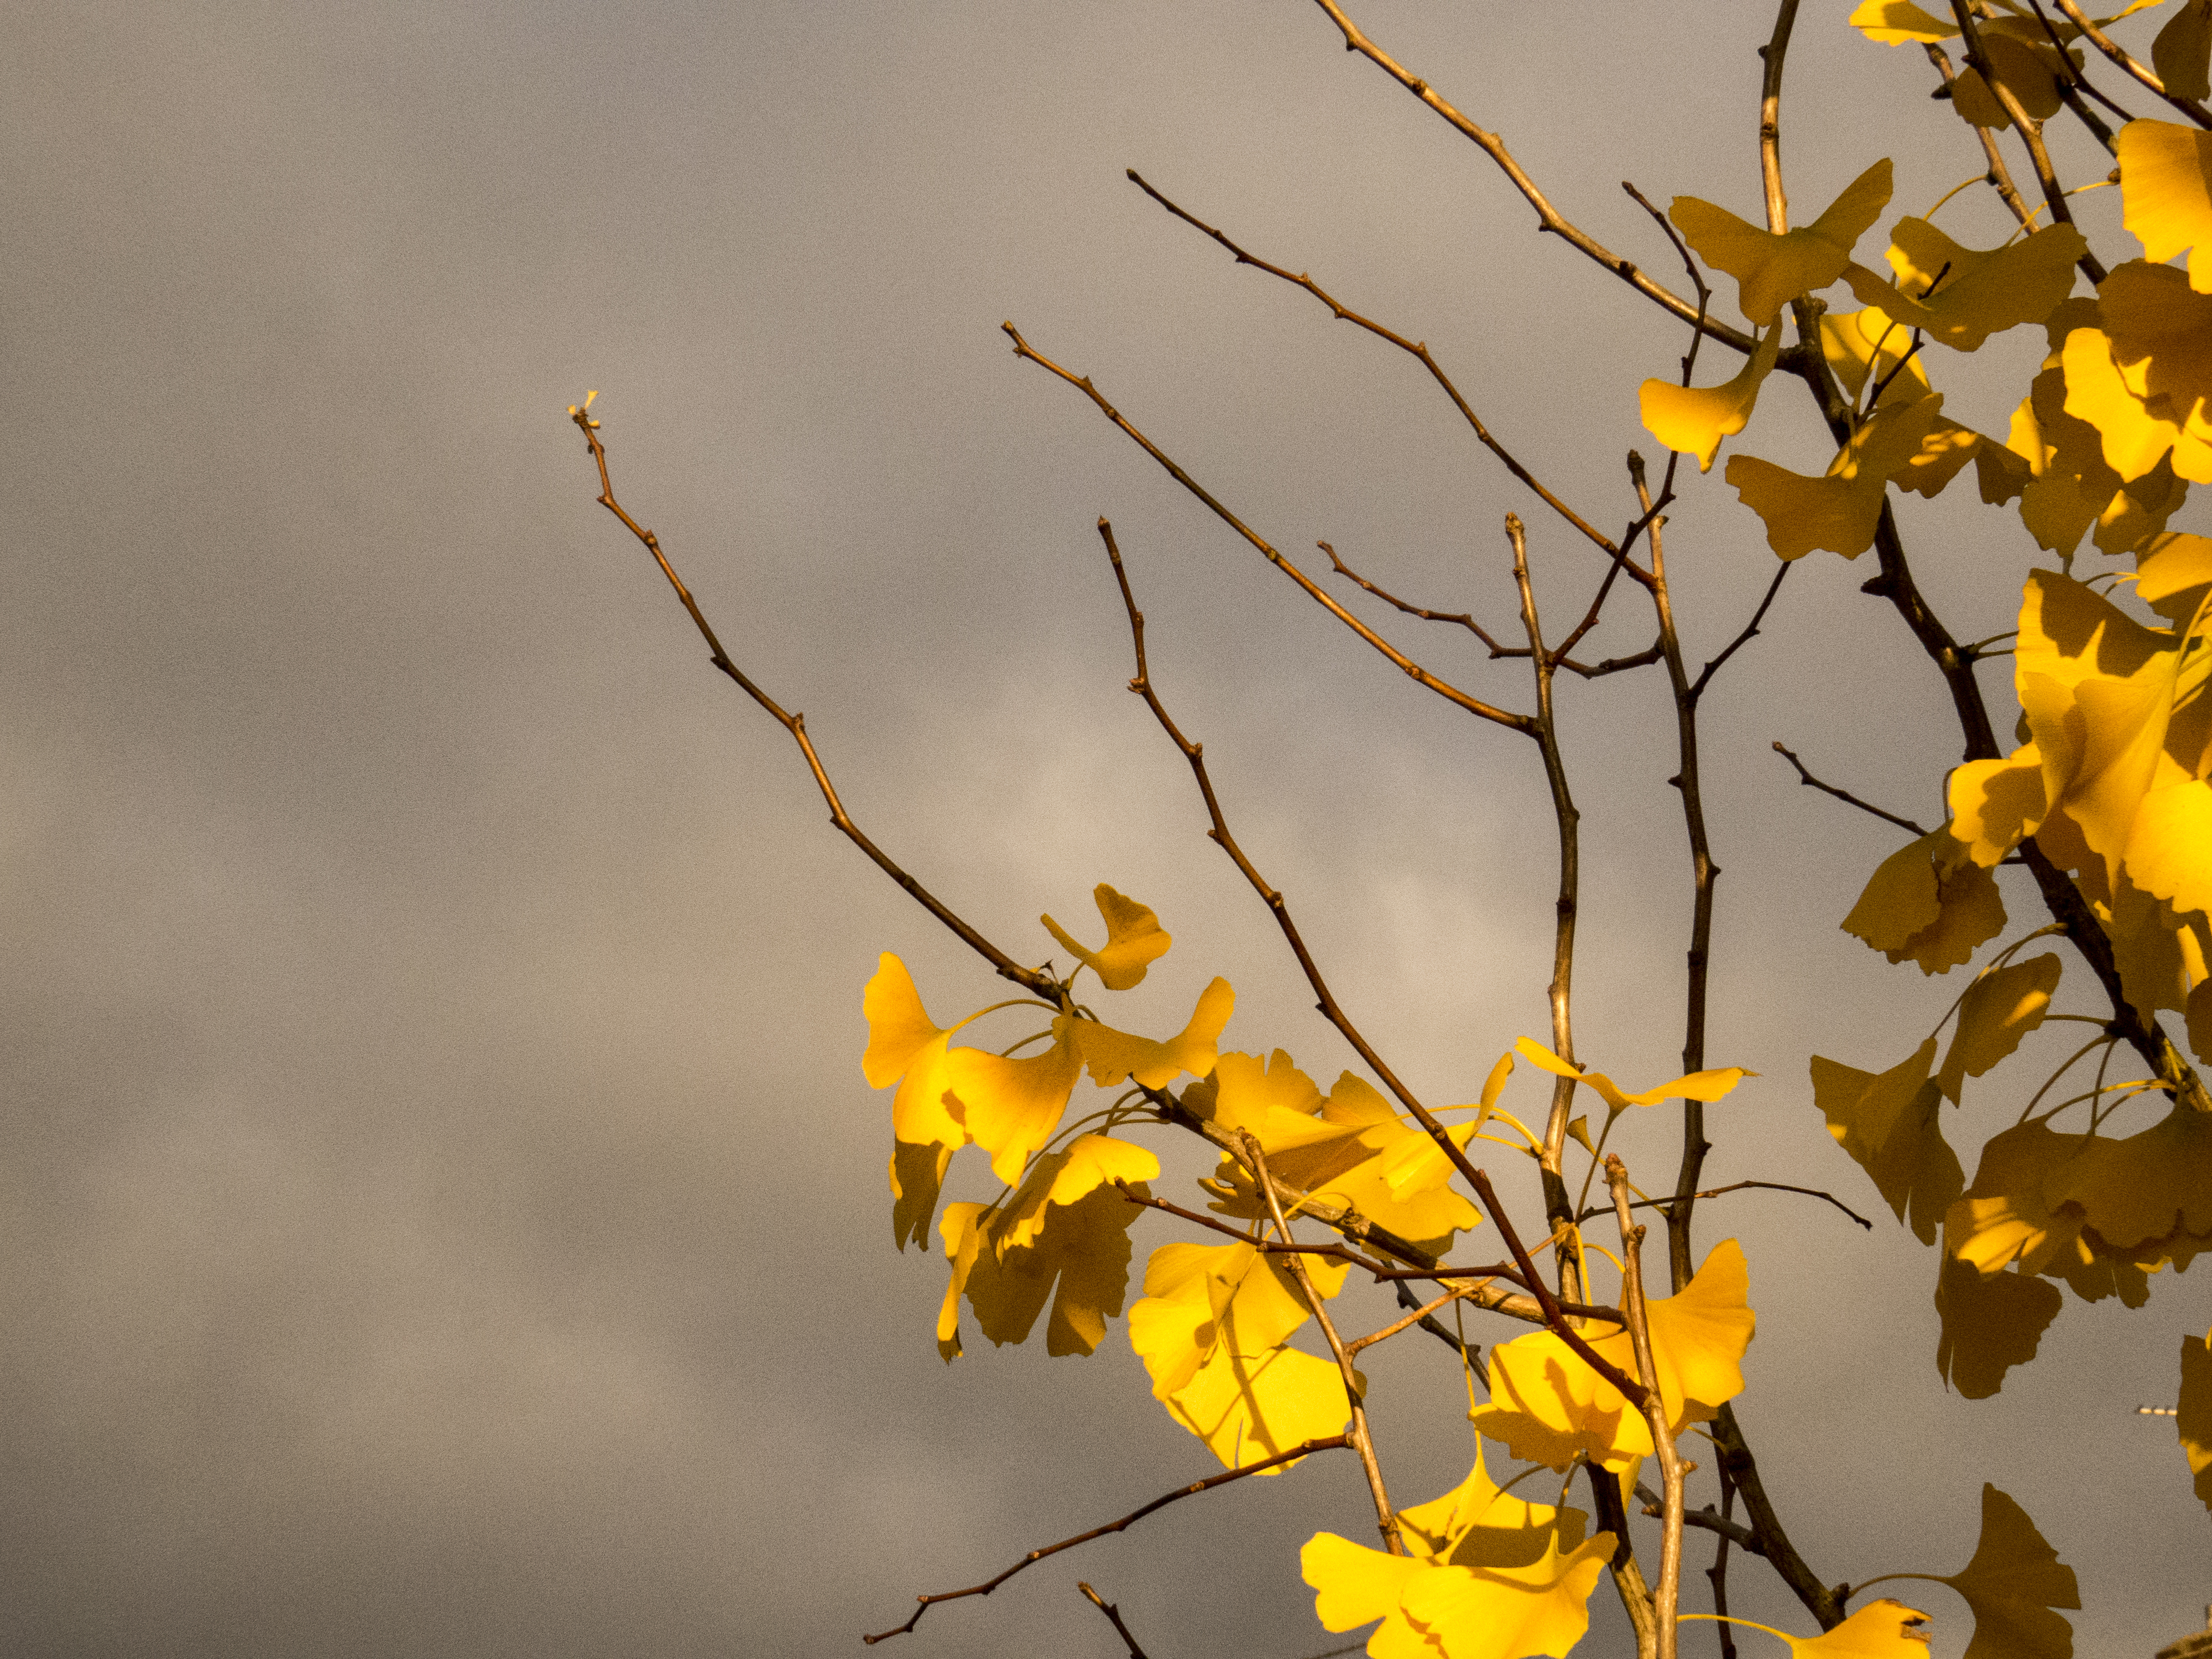
tree, nature, branch, plant, sunset, sunlight, morning, leaf, flower, spring, autumn, yellow, flora, season, twig, uk, peterborough, woody plant